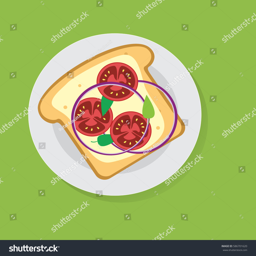
toast with tomatoes and onion on the plate .